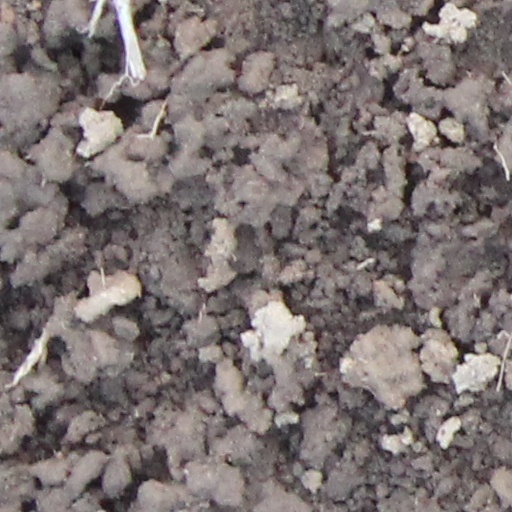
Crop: wheat